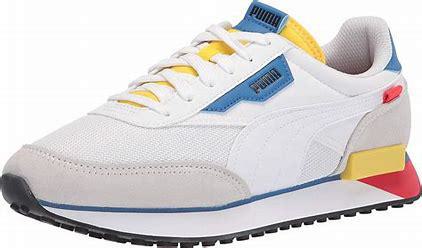
Brand: Puma
Model: Future Rider